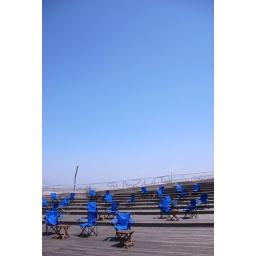
Blue chairs under blue sky